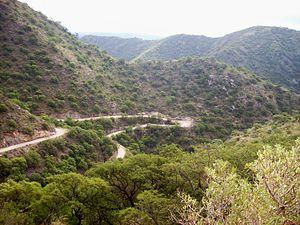
Quebracho est l'un des noms communs, en espagnol du Rio de la Plata, d'au moins trois espèces similaires d'arbres originaires du Gran Chaco, en Amérique latine :